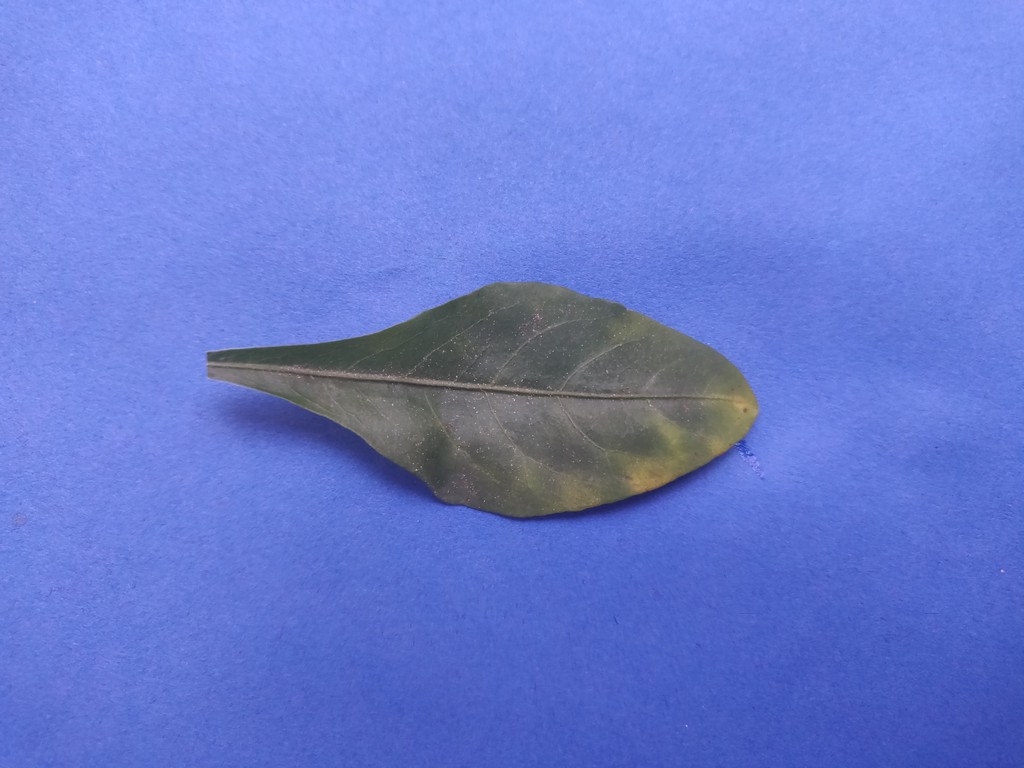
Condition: Unhealthy
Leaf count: single
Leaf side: front